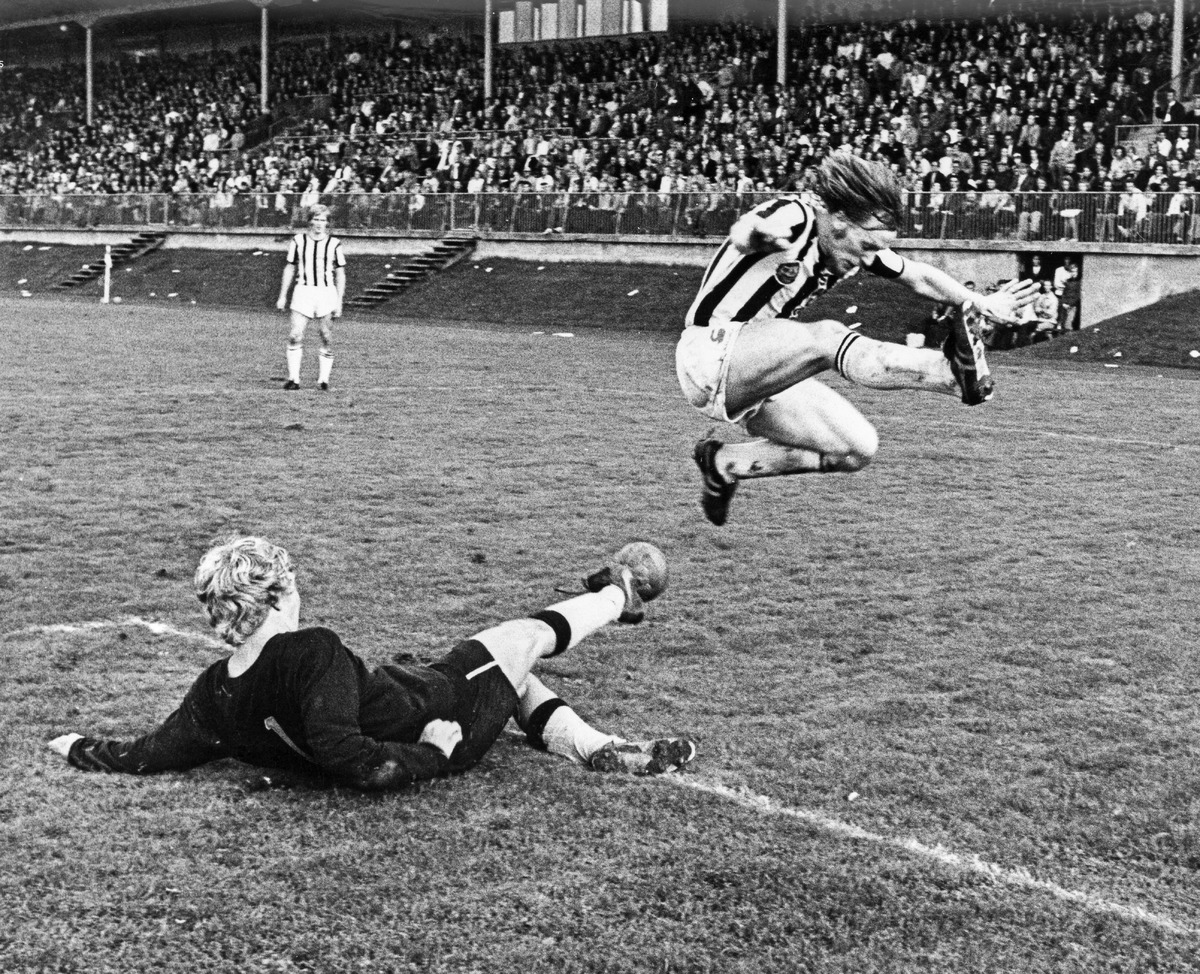
TPS:n Timo Nummelin (oik:lla) vauhdissa jalkapallostadionilla.
Timo Nummelin, TPS, (right) at the soccer stadium in Finland.
sisällön kuvaus: TPS:n Timo Nummelin (oik:lla) vauhdissa jalkapallostadionilla. content description: Timo Nummelin, TPS, (right) at the soccer stadium in Finland.
Kuvaaja: Hietanen, V. K., kuvaaja
Vuosi: 1900
Paikka: , Suomi, Suomi, Varsinais-Suomi
Aiheet: Nummelin, Timo; Turun Palloseura; TPS; toiminta; sports; football match